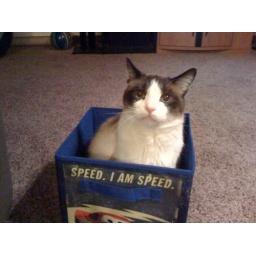
It's my cat in a box